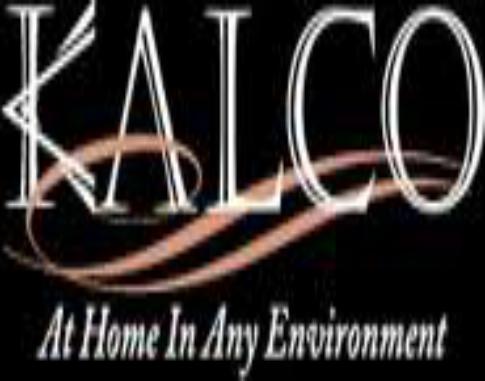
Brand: Kalco
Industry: Necessities